KkStB 229

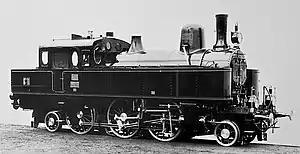
Works photo of kkStB 229.16 (BMMF 121 of 1904)

The kkStB 229 was a class of passenger s with the Imperial Royal Austrian State Railways ("k.k. österreichische Staatsbahnen"), kkStB.